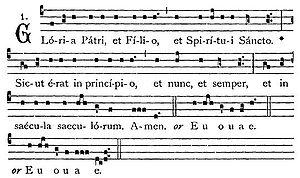
Euouae est un mnémonique utilisé dans la musique médiévale et le chant grégorien pour représenter la séquence de neumes correspondant au passage « saeculorum, Amen » du Gloria Patri.